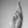
ASL letter: R